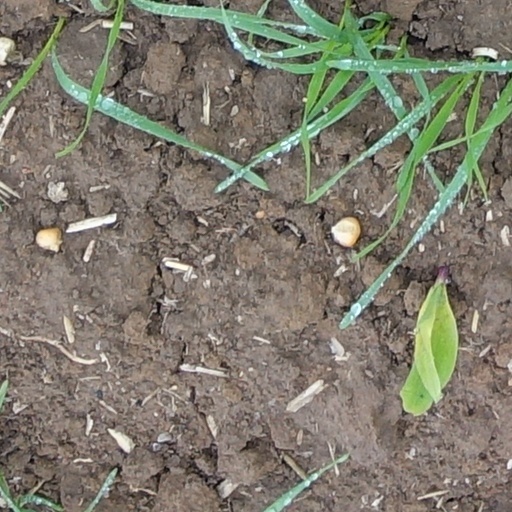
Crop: wheat